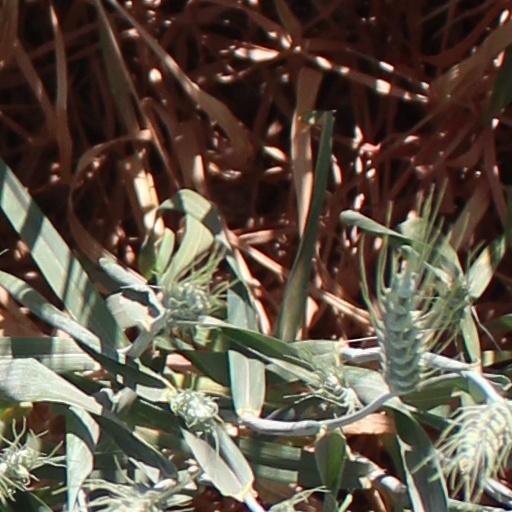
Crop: wheat